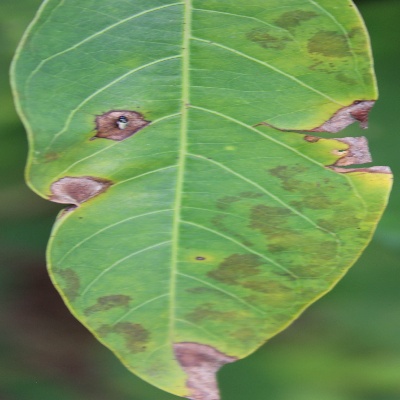
Crop: Cassava
Condition: bacterial blight